Yupʼik clothing

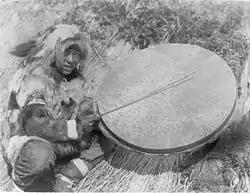
Nunivak Cup’ig man with fancy hat ("nacarpig'ar" men's dance hat; man's fancy cap with strips of fur hanging on shoulders) playing a very large drum ("cauyar") in a 1927 photograph by Edward S Curtis

Parka cover or Kuspuk ("qaspeq" in Yup'ik and Cup'ik, "qasper" in Cup'ig) is a traditional Yup'ik garment, worn in both casual and formal settings in Alaska. It is worn by both men and women, but men usually wear a kuspuk only for ceremonial such as Eskimo dancing ("yuraq") or formal occasions, while for women it is common casual clothing, even among non-Yup'iks. The kuspuk is, in essence, a long-sleeved overshirt with a hood. Trim, often rickrack, edges the hood, sleeves, and the single large pocket in the front. A typical kuspuk for women has a print (usually floral), whereas a man's is a solid color. Female versions also may include a skirt of varying length (making the garment more technically a dress rather than a top), or may have no skirt at all. Traditional Yup'ik style kuspuks vary widely among villages. Colloquially, the skirted version is called "Kuskokwim style kuspuk", while the skirtless type is called "Yukon style kuspuk". The name of a school district (Kuspuk School District offices are located in Aniak) is derived from kuspuk.